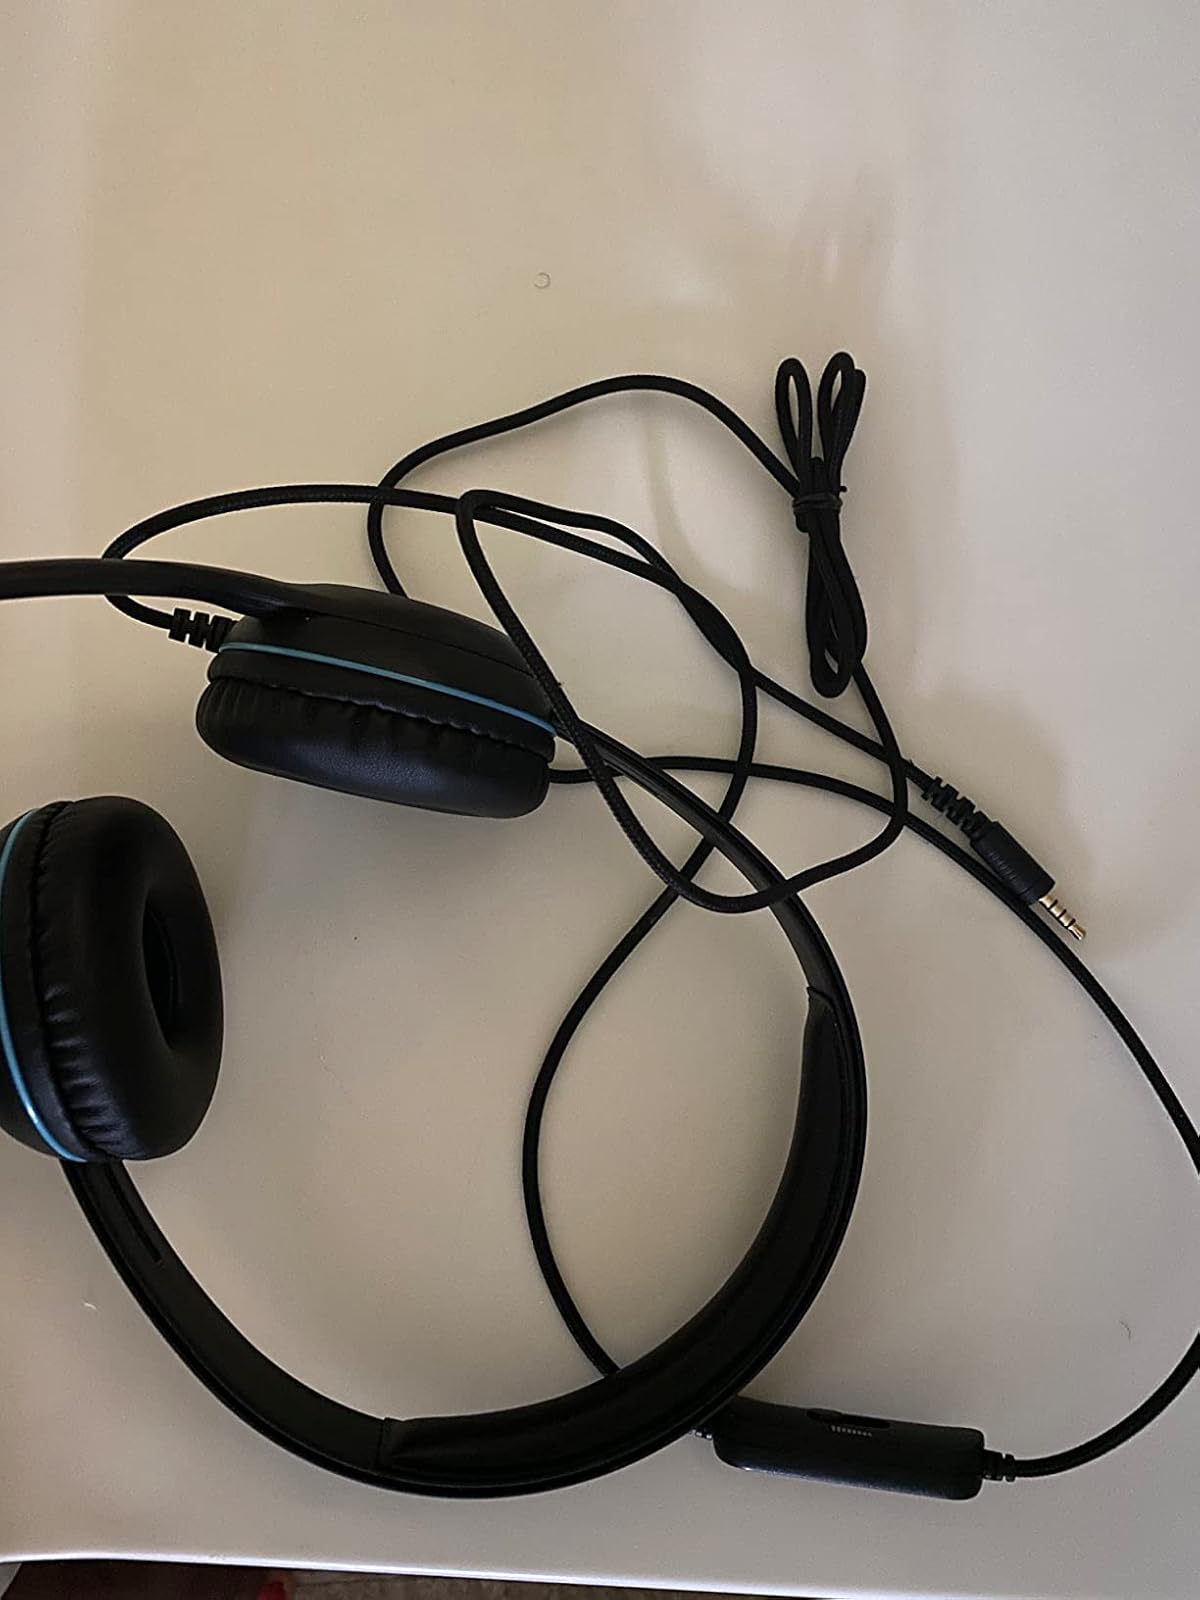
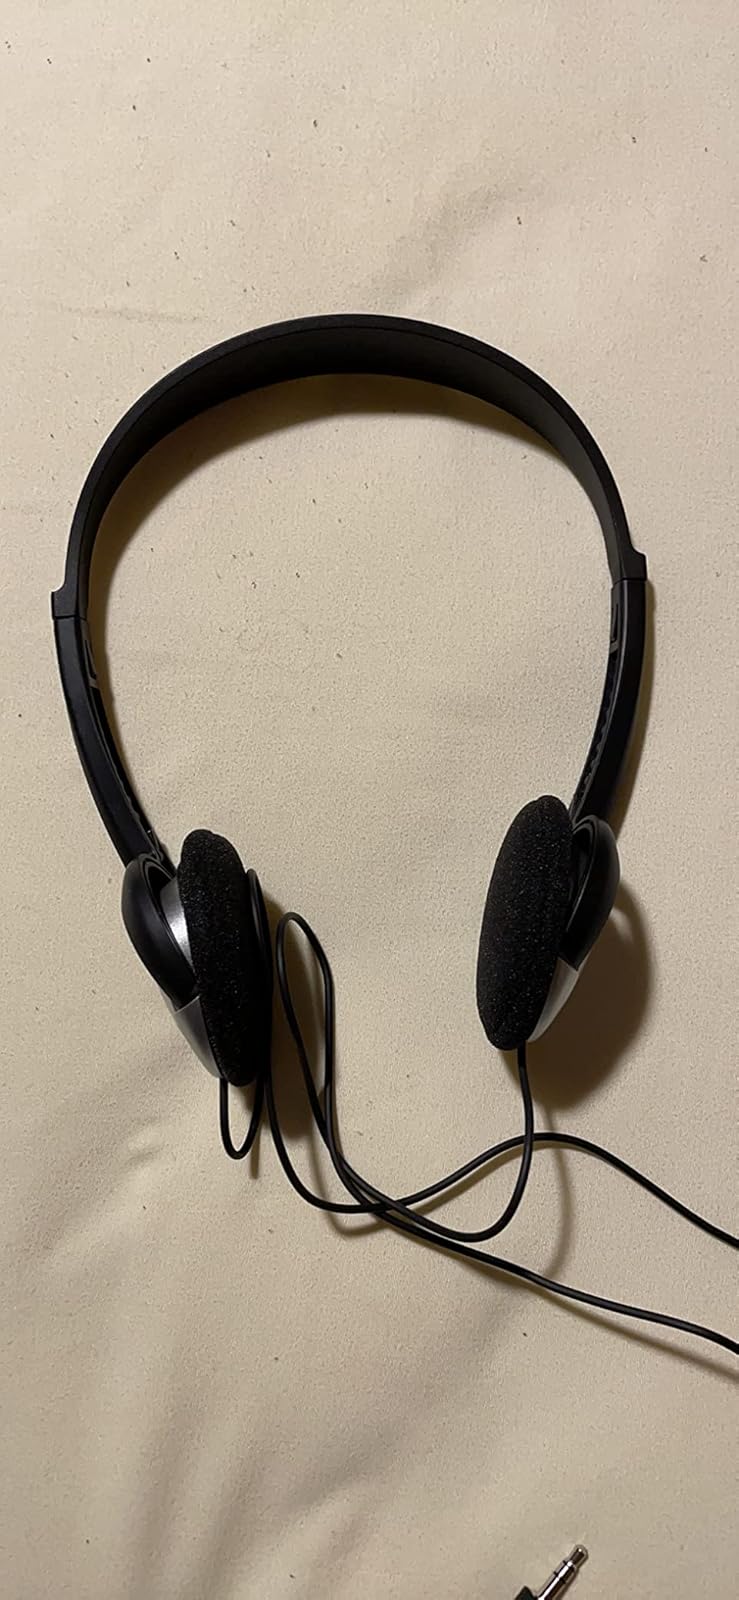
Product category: headphones
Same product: no